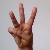
The image shows a hand gesture representing the letter 'W' in Indian Sign Language.